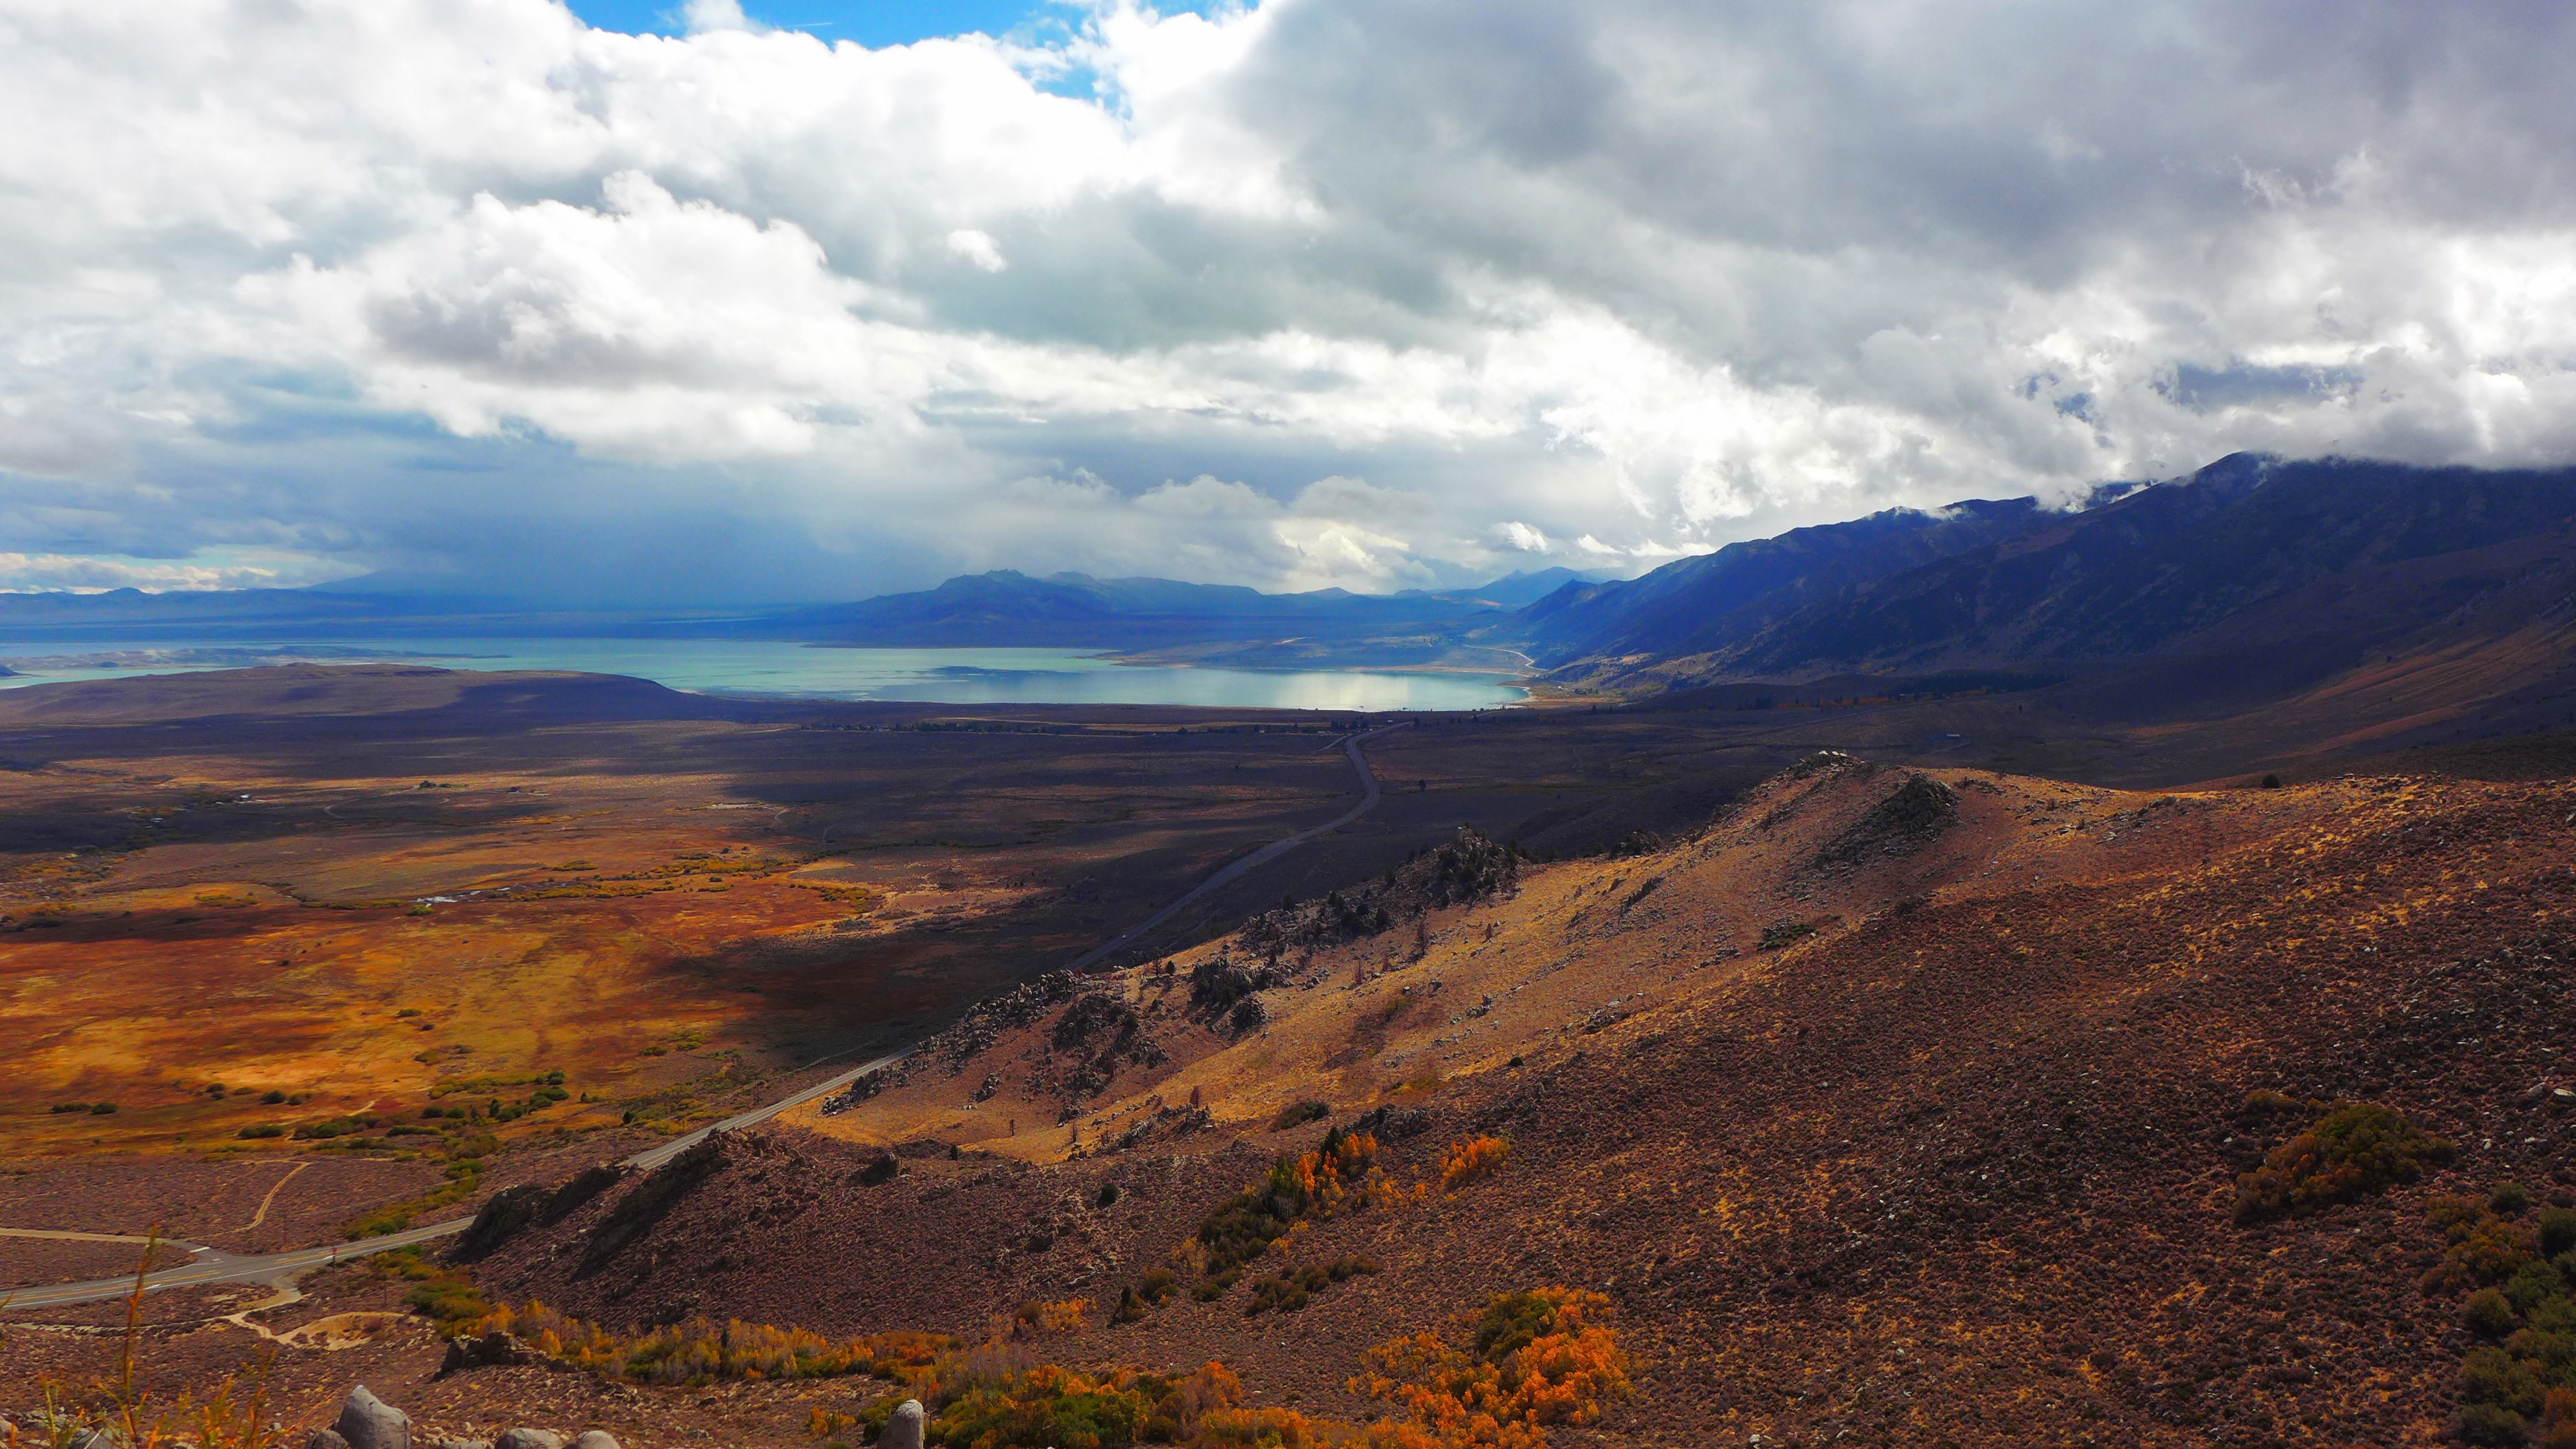
landscape, horizon, wilderness, mountain, cloud, sky, hill, valley, mountain range, storm, usa, highland, ridge, plain, summit, plateau, nevada, fell, loch, landform, red earth, geographical feature, mountainous landforms